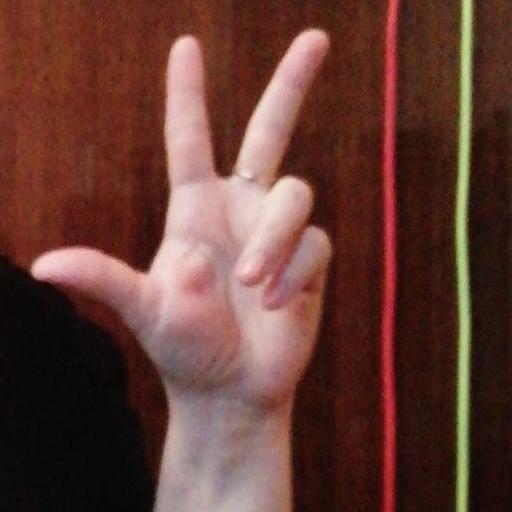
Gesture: three2